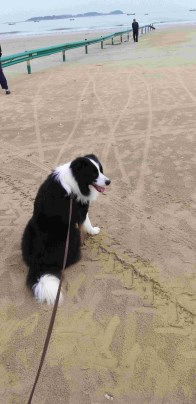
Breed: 2594-n000109-Border_collie